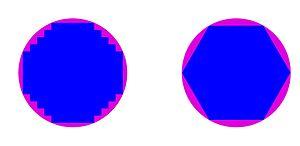
Deux ensembles denses dans un espace de Hausdorff, les polygones et les associations de rectangles sur une grille
En mathématiques, et plus précisément en géométrie, la distance de Hausdorff est un outil topologique qui mesure l’éloignement de deux sous-ensembles d’un espace métrique sous-jacent.